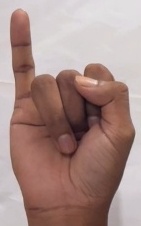
ASL sign: I